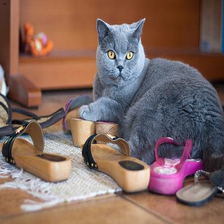
Species: cat
Breed: British Shorthair